Port Vila

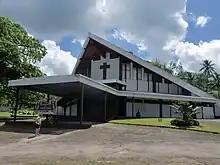
Cathédrale du Sacré-Cœur, Port Vila

The population is around 45,000; predominately Melanesian, with small Polynesian, Asian, Australian and European populations, mainly French and British.